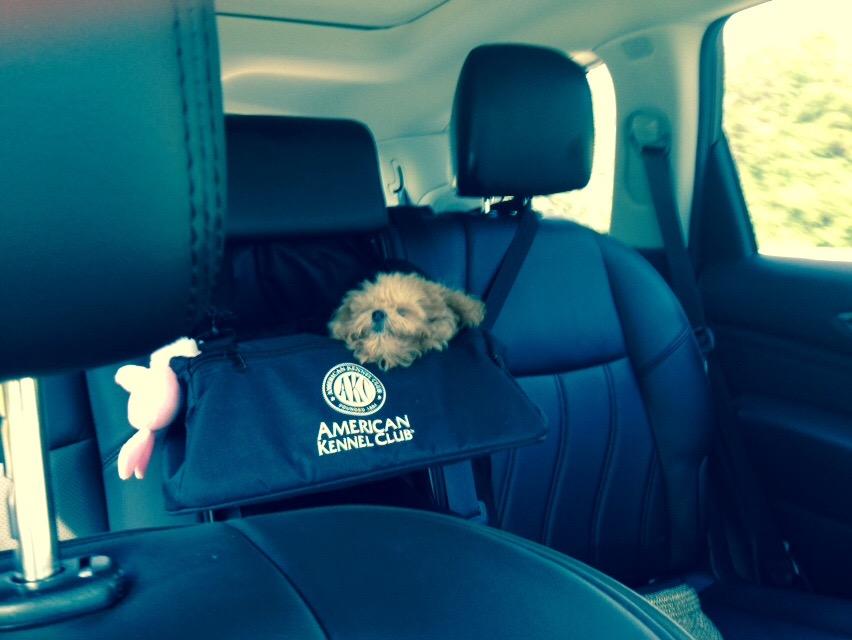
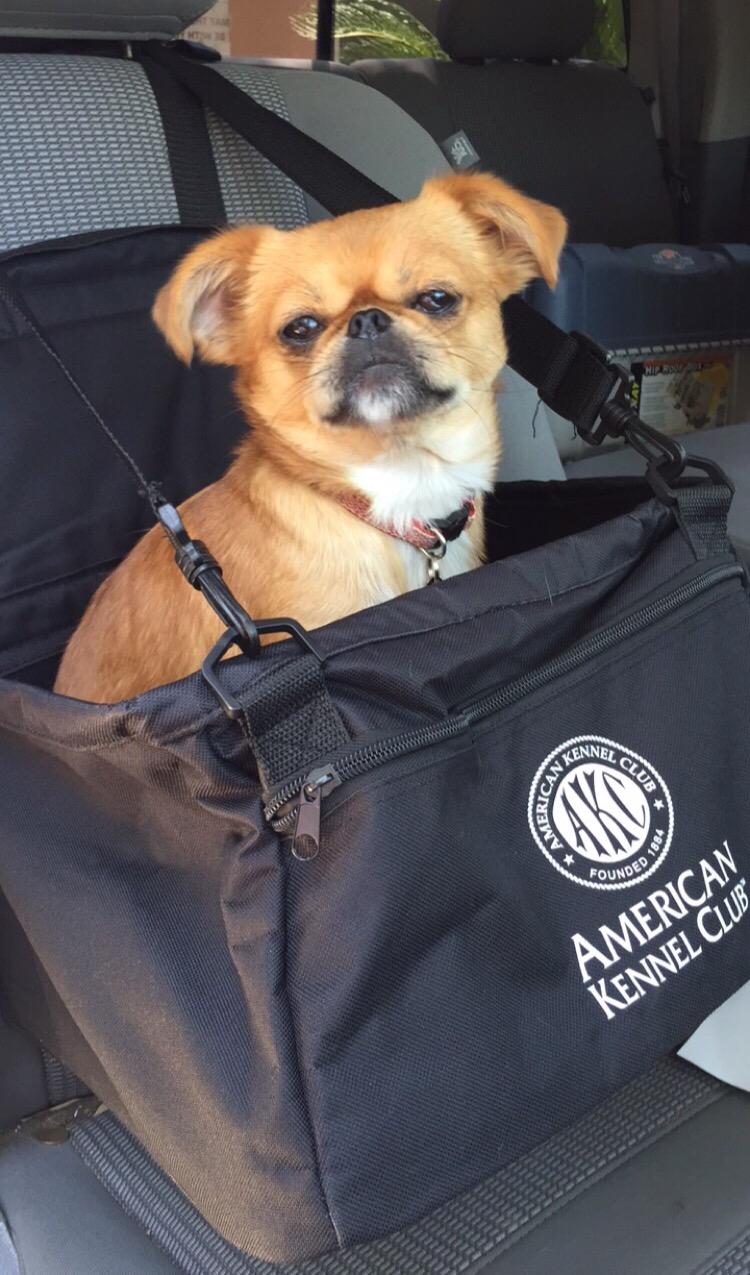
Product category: items_kennel
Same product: yes